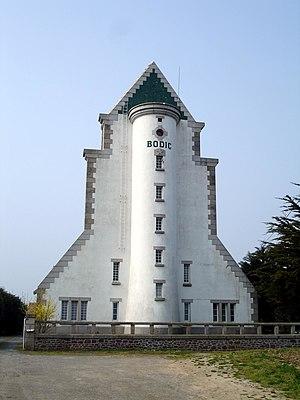
Cette liste recense les phares et quelques-uns des feux balisant les côtes de France.